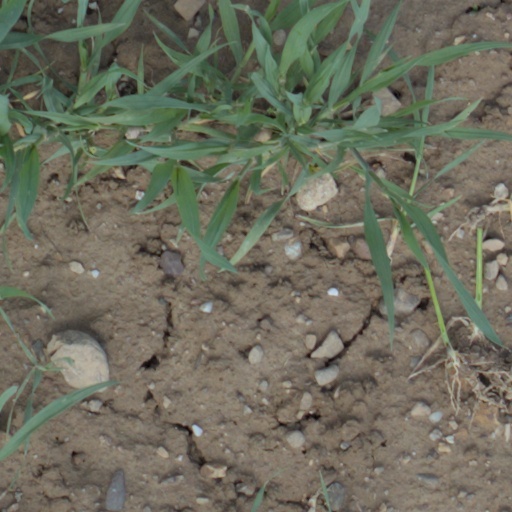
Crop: wheat